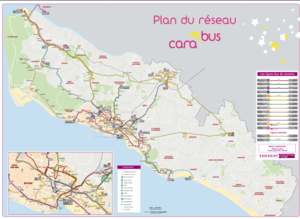
plan du réseau
Cara’Bus est le réseau de transports urbains qui dessert la ville de Royan et une partie des communes de sa périphérie. Placé sous l’autorité directrice de la Communauté d’agglomération Royan Atlantique, son exploitation est confiée par délégation de service public à la société Transdev Royan Atlantique.